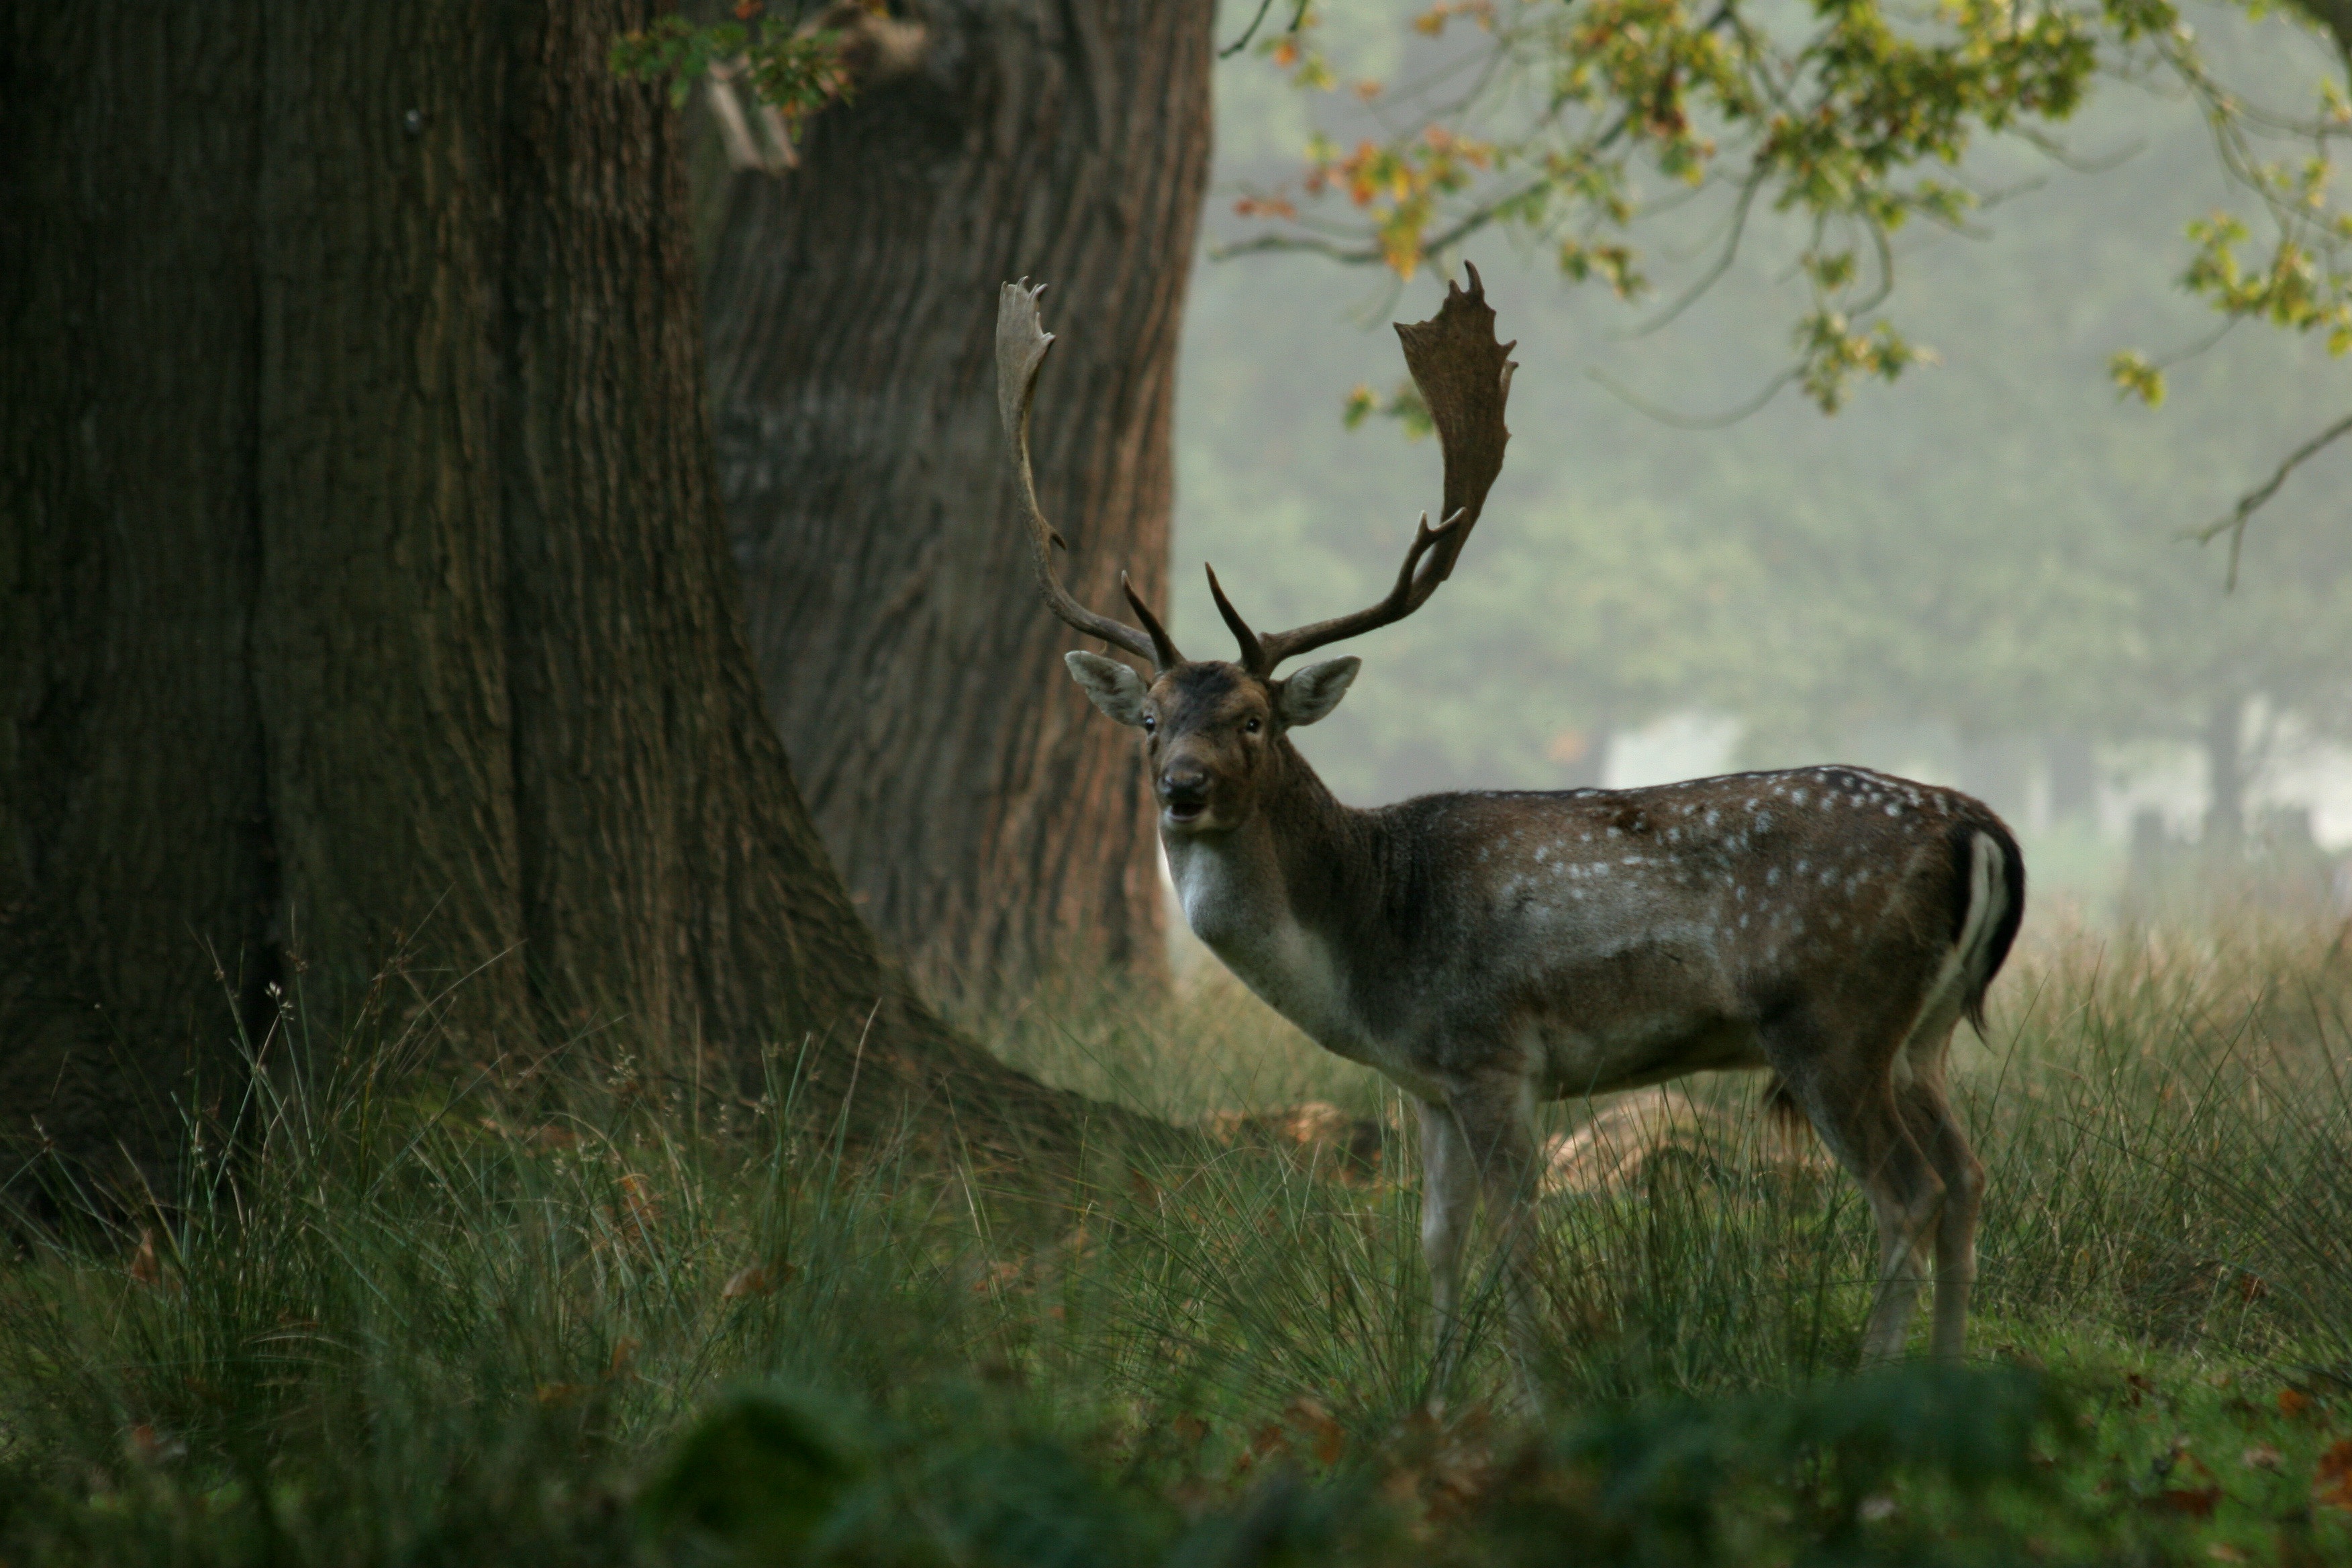
wildlife, deer, stag, mammal, fauna, trees, vertebrate, white tailed deer